Orientalism

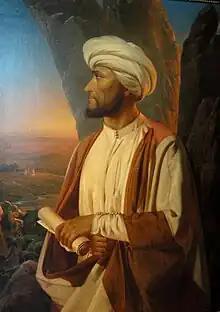
Professor G. A. Wallin (1811–1852), a Finnish explorer and orientalist, who was remembered for being one of the first Europeans to study and travel in the Middle East during the 1840s. Portrait of Wallin by R. W. Ekman, 1853.

Orientalism refers to the Orient, in reference and opposition to the Occident; the East and the West, respectively. The word Orient entered the English language as the Middle French "orient". The root word "oriēns", from the Latin "Oriēns", has synonymous denotations: The eastern part of the world; the sky whence comes the sun; the east; the rising sun, etc.; yet the denotation changed as a term of geography.